Ray LaMontagne

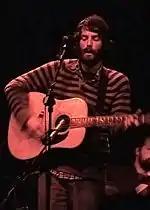
LaMontagne performing in Dublin, January 2007

LaMontagne's second album, "Till the Sun Turns Black", was released in August 2006 and featured horn and string sections on several of the songs with Rachael Yamagata providing additional vocals on the song "Barfly". The album peaked at No. 28 on the "Billboard" 200 album chart, selling 28,000 copies in its first week of release. The album spawned the single "Three More Days". In 2006 LaMontagne performed on "The Tonight Show".